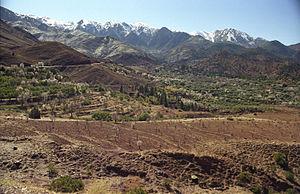
La flore du Maroc est une flore riche et diversifiée, avec environ 7000 espèces. La flore vasculaire comprend 4200 taxons, dont 22 % sont endémiques.